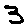
Label: 3